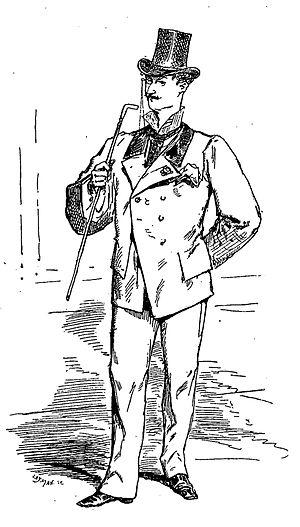
Le gommeux est le personnage type du jeune élégant du XIXᵉ siècle, désœuvré et vaniteux.